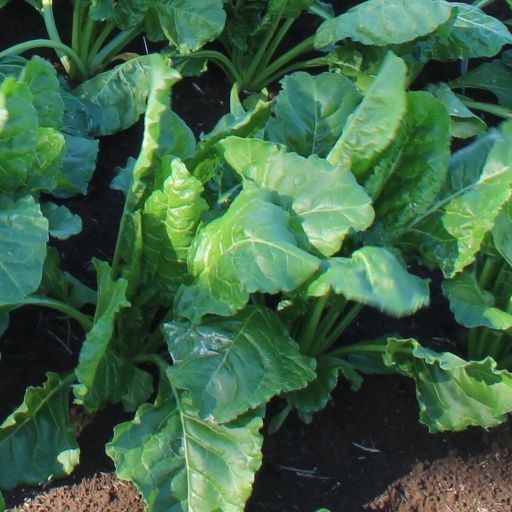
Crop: sugar beet